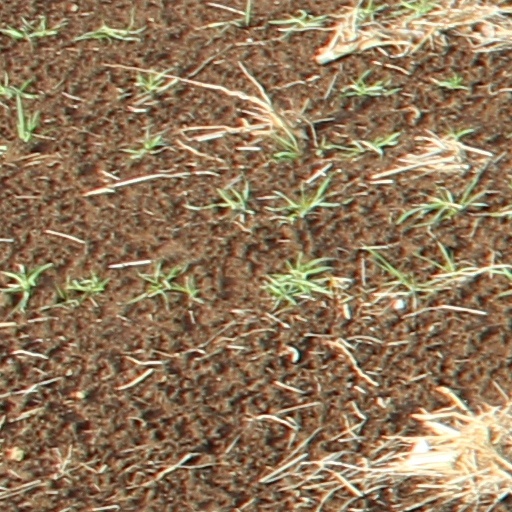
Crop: wheat